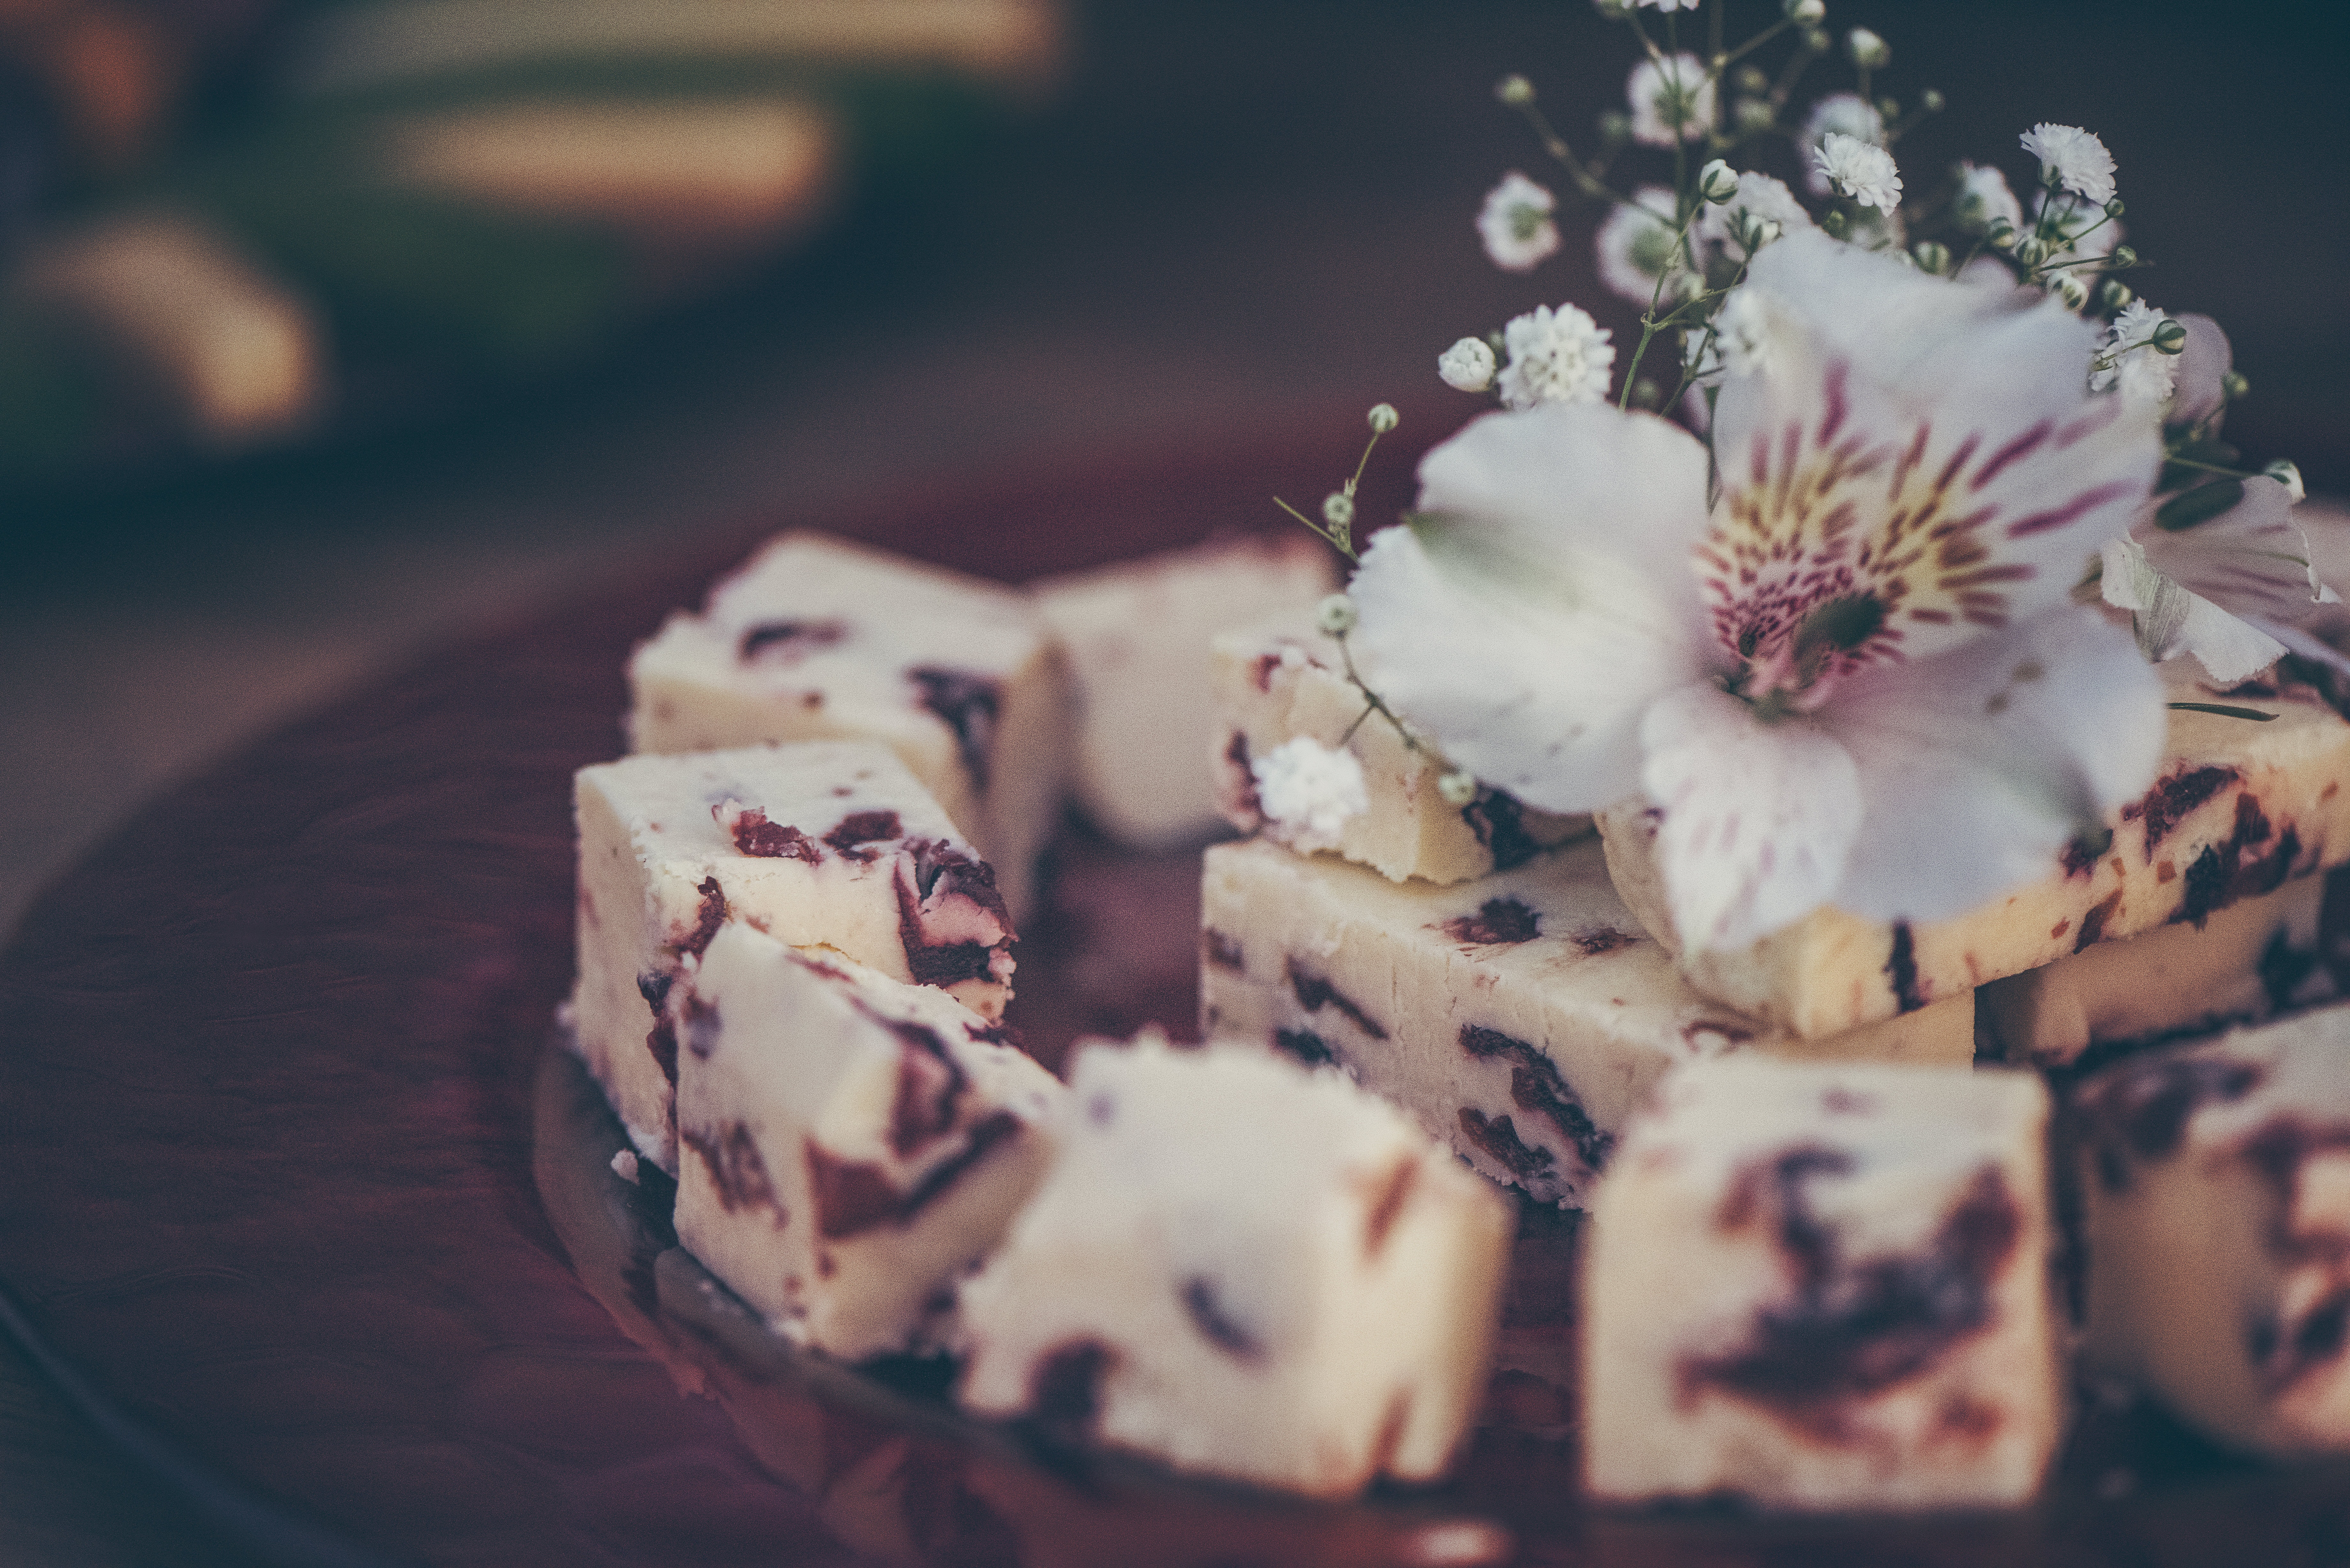
food, sweetness, dessert, fudge, cuisine, dish, ingredient, confectionery, petal, plant, petit four, marshmallow, cake, chocolate, flower, baked goods, snack